Venedikt Yevladov

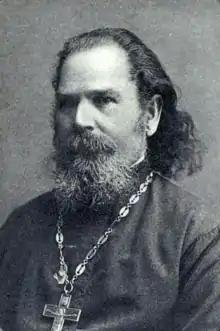
Yevladov in 1913

Venedikt Viktorovich Yevladov (Orenburg Governorate — , Saint Petersburg) was an orthodox priest ("father"), an educator, and a deputy of the Fourth Imperial Duma from Orenburg Governorate between 1912 and 1914. He had the right political views but had worked only two sessions in the Russian parliament.